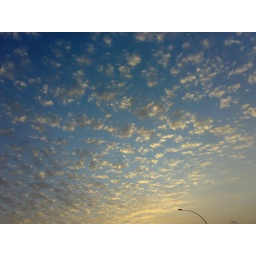
the golden sky of almukall,moments before the sun sit taken by 73 nokia phone.